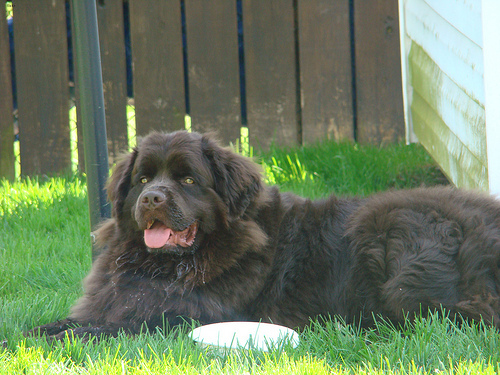
Breed: newfoundland